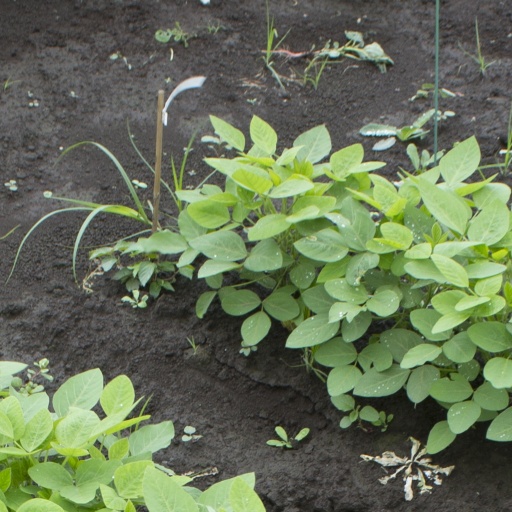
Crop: soybean